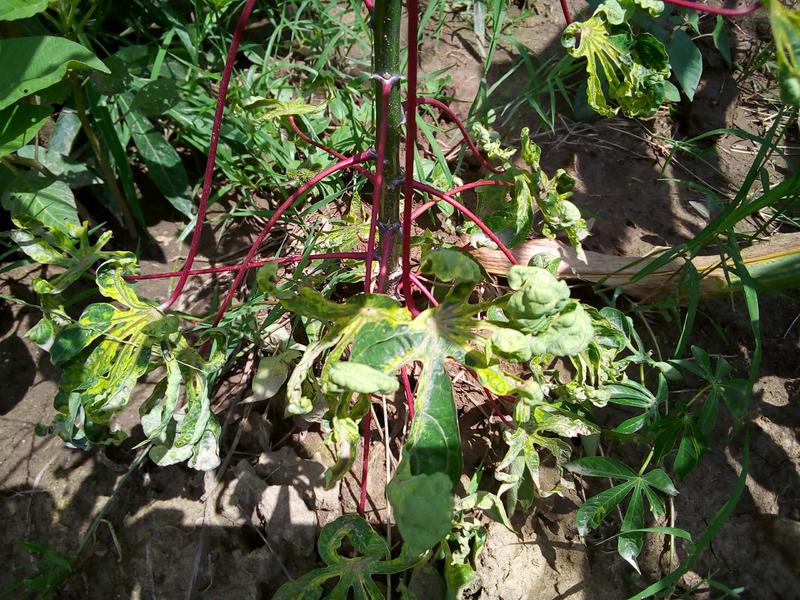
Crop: cassava
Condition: mosaic_disease